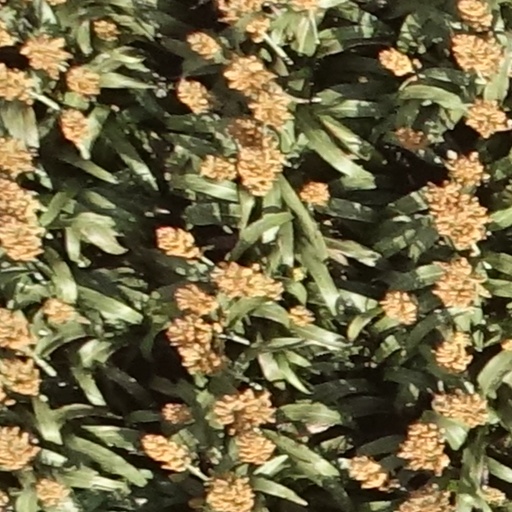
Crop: sorghum